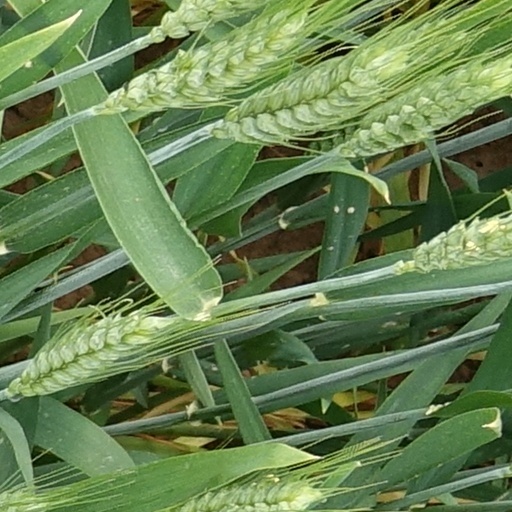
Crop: wheat